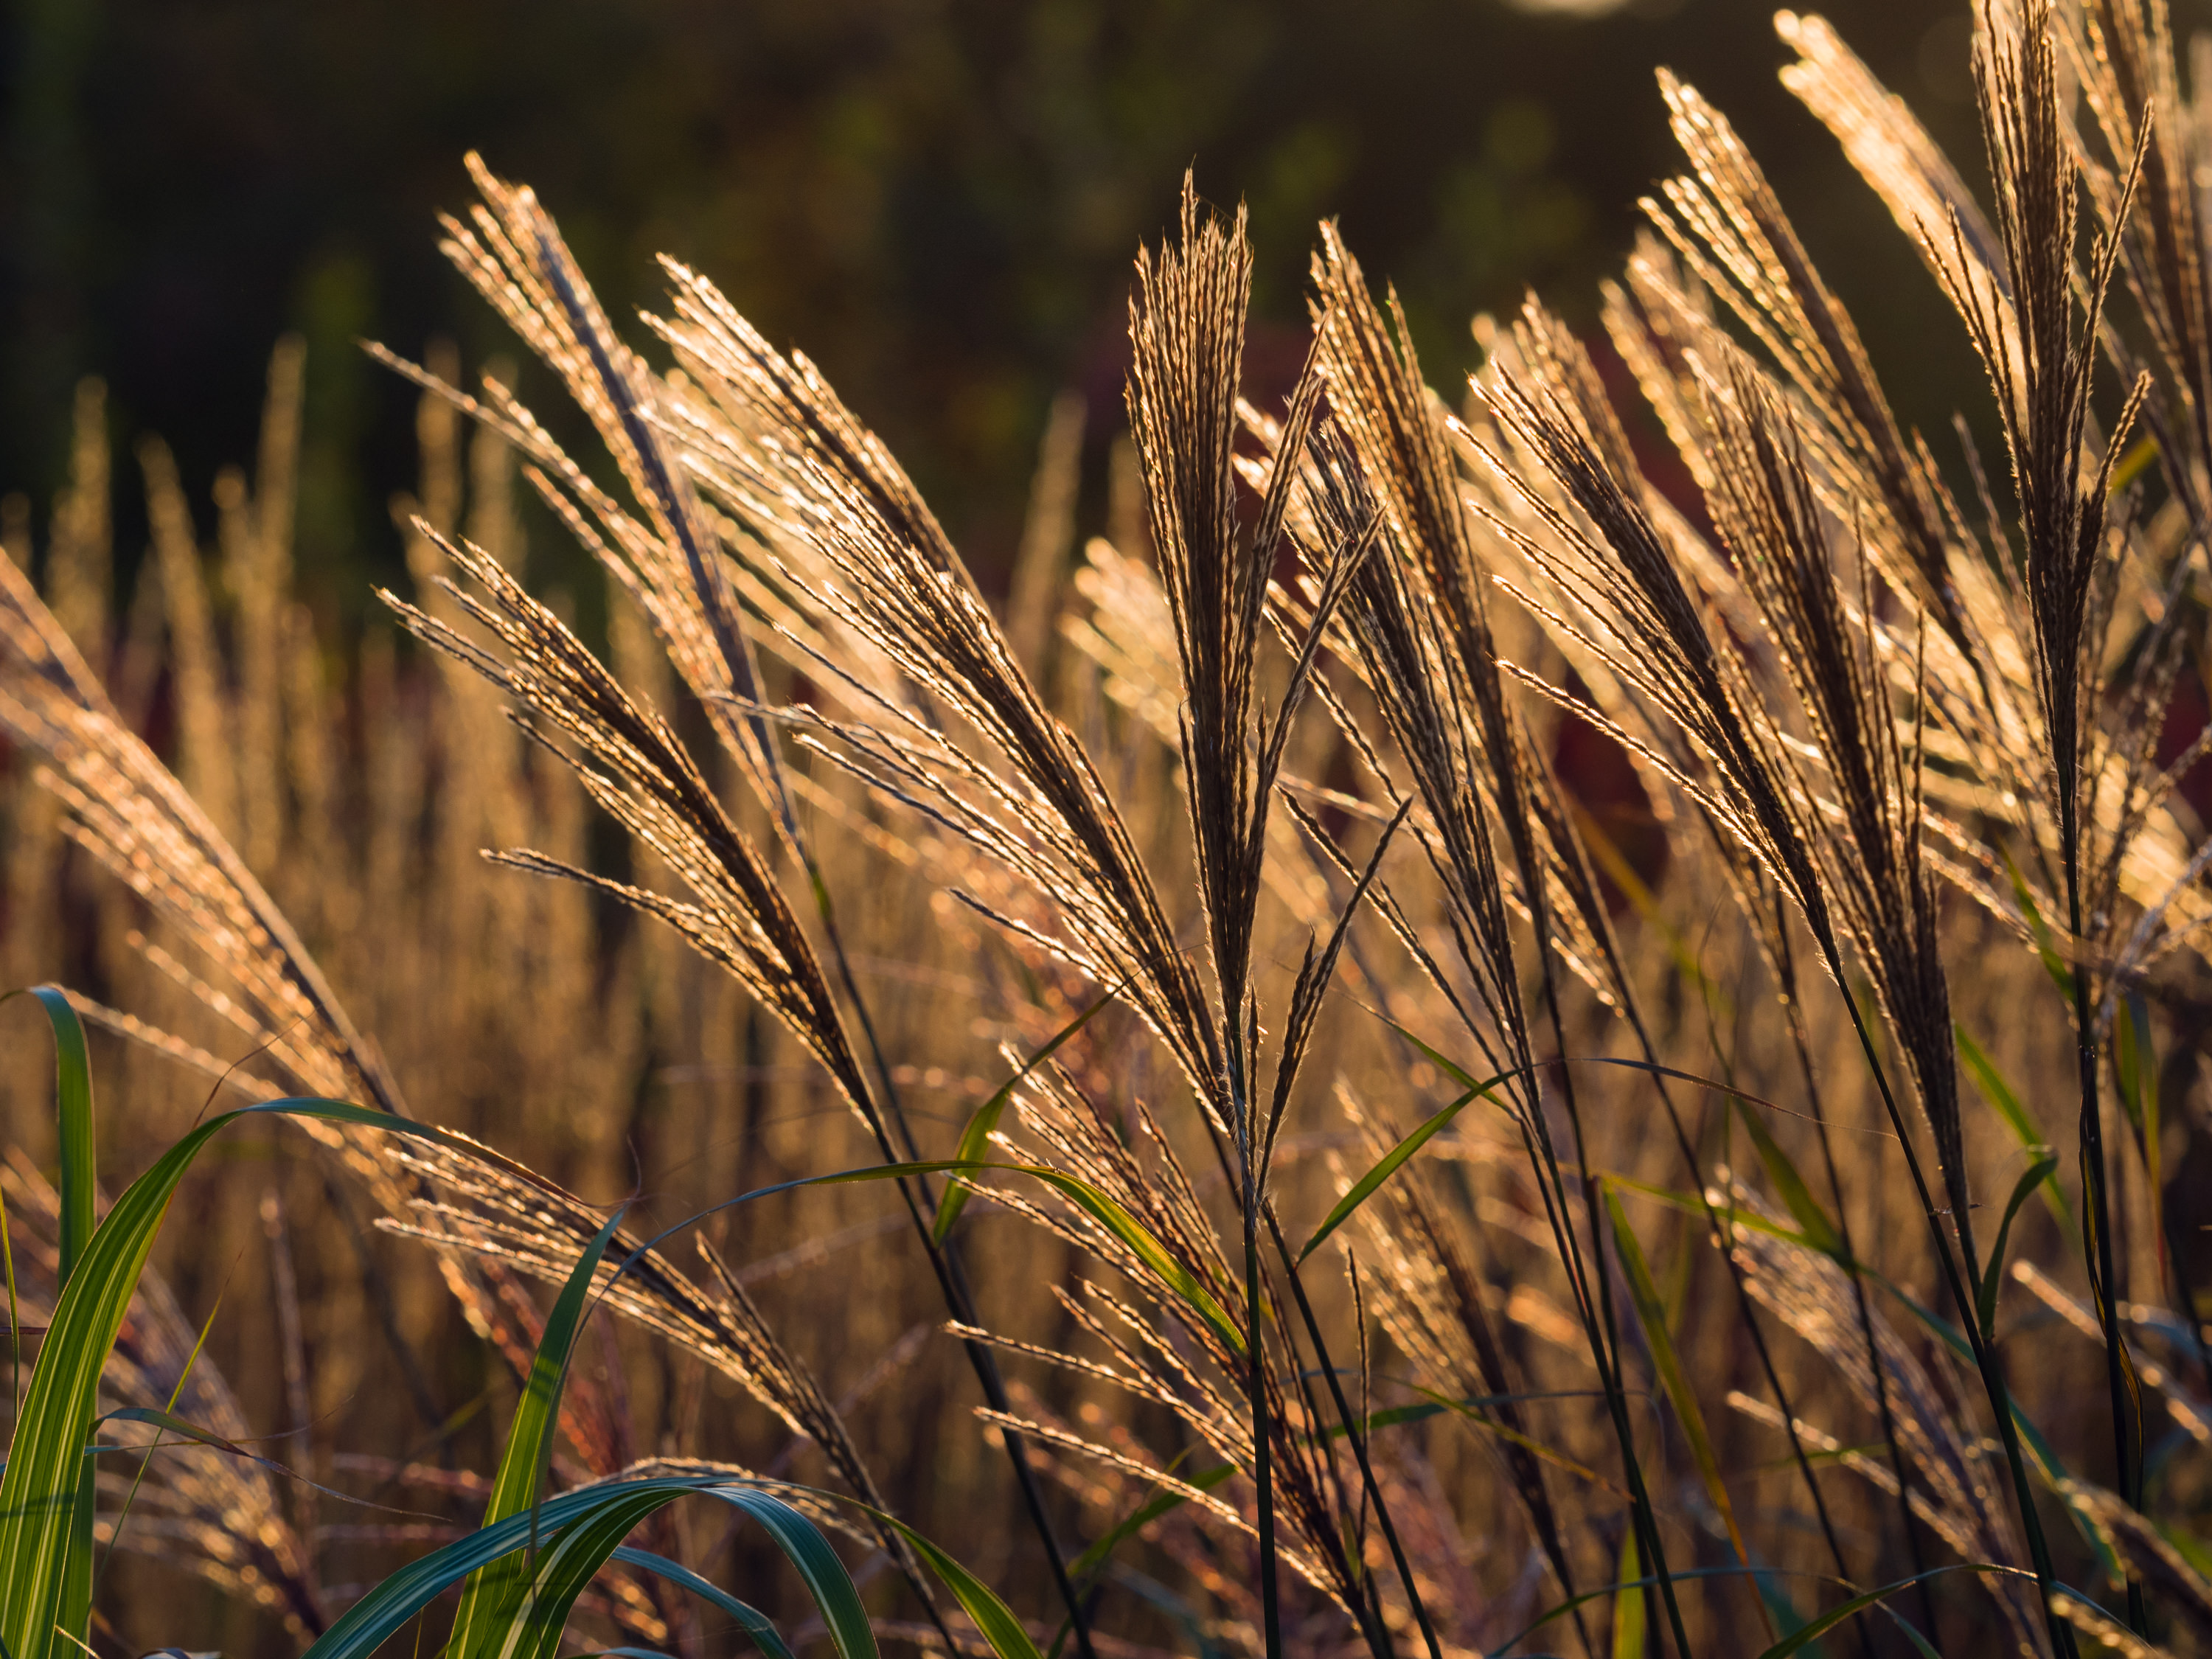
nature, grass, plant, field, farm, wheat, prairie, sunlight, leaf, flower, rural, food, green, crop, agriculture, flora, close up, rye, flowering plant, grass family, plant stem, land plant, phragmites, cropland